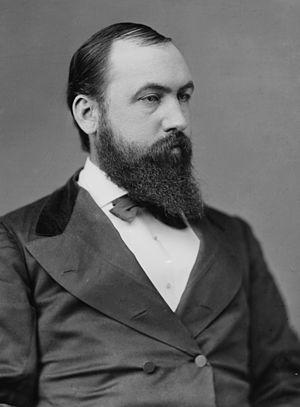
Depuis son admission à l'Union, le 15 juin 1836, l'État de l'Arkansas élit deux sénateurs, membres du Sénat fédéral.